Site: brandenburg
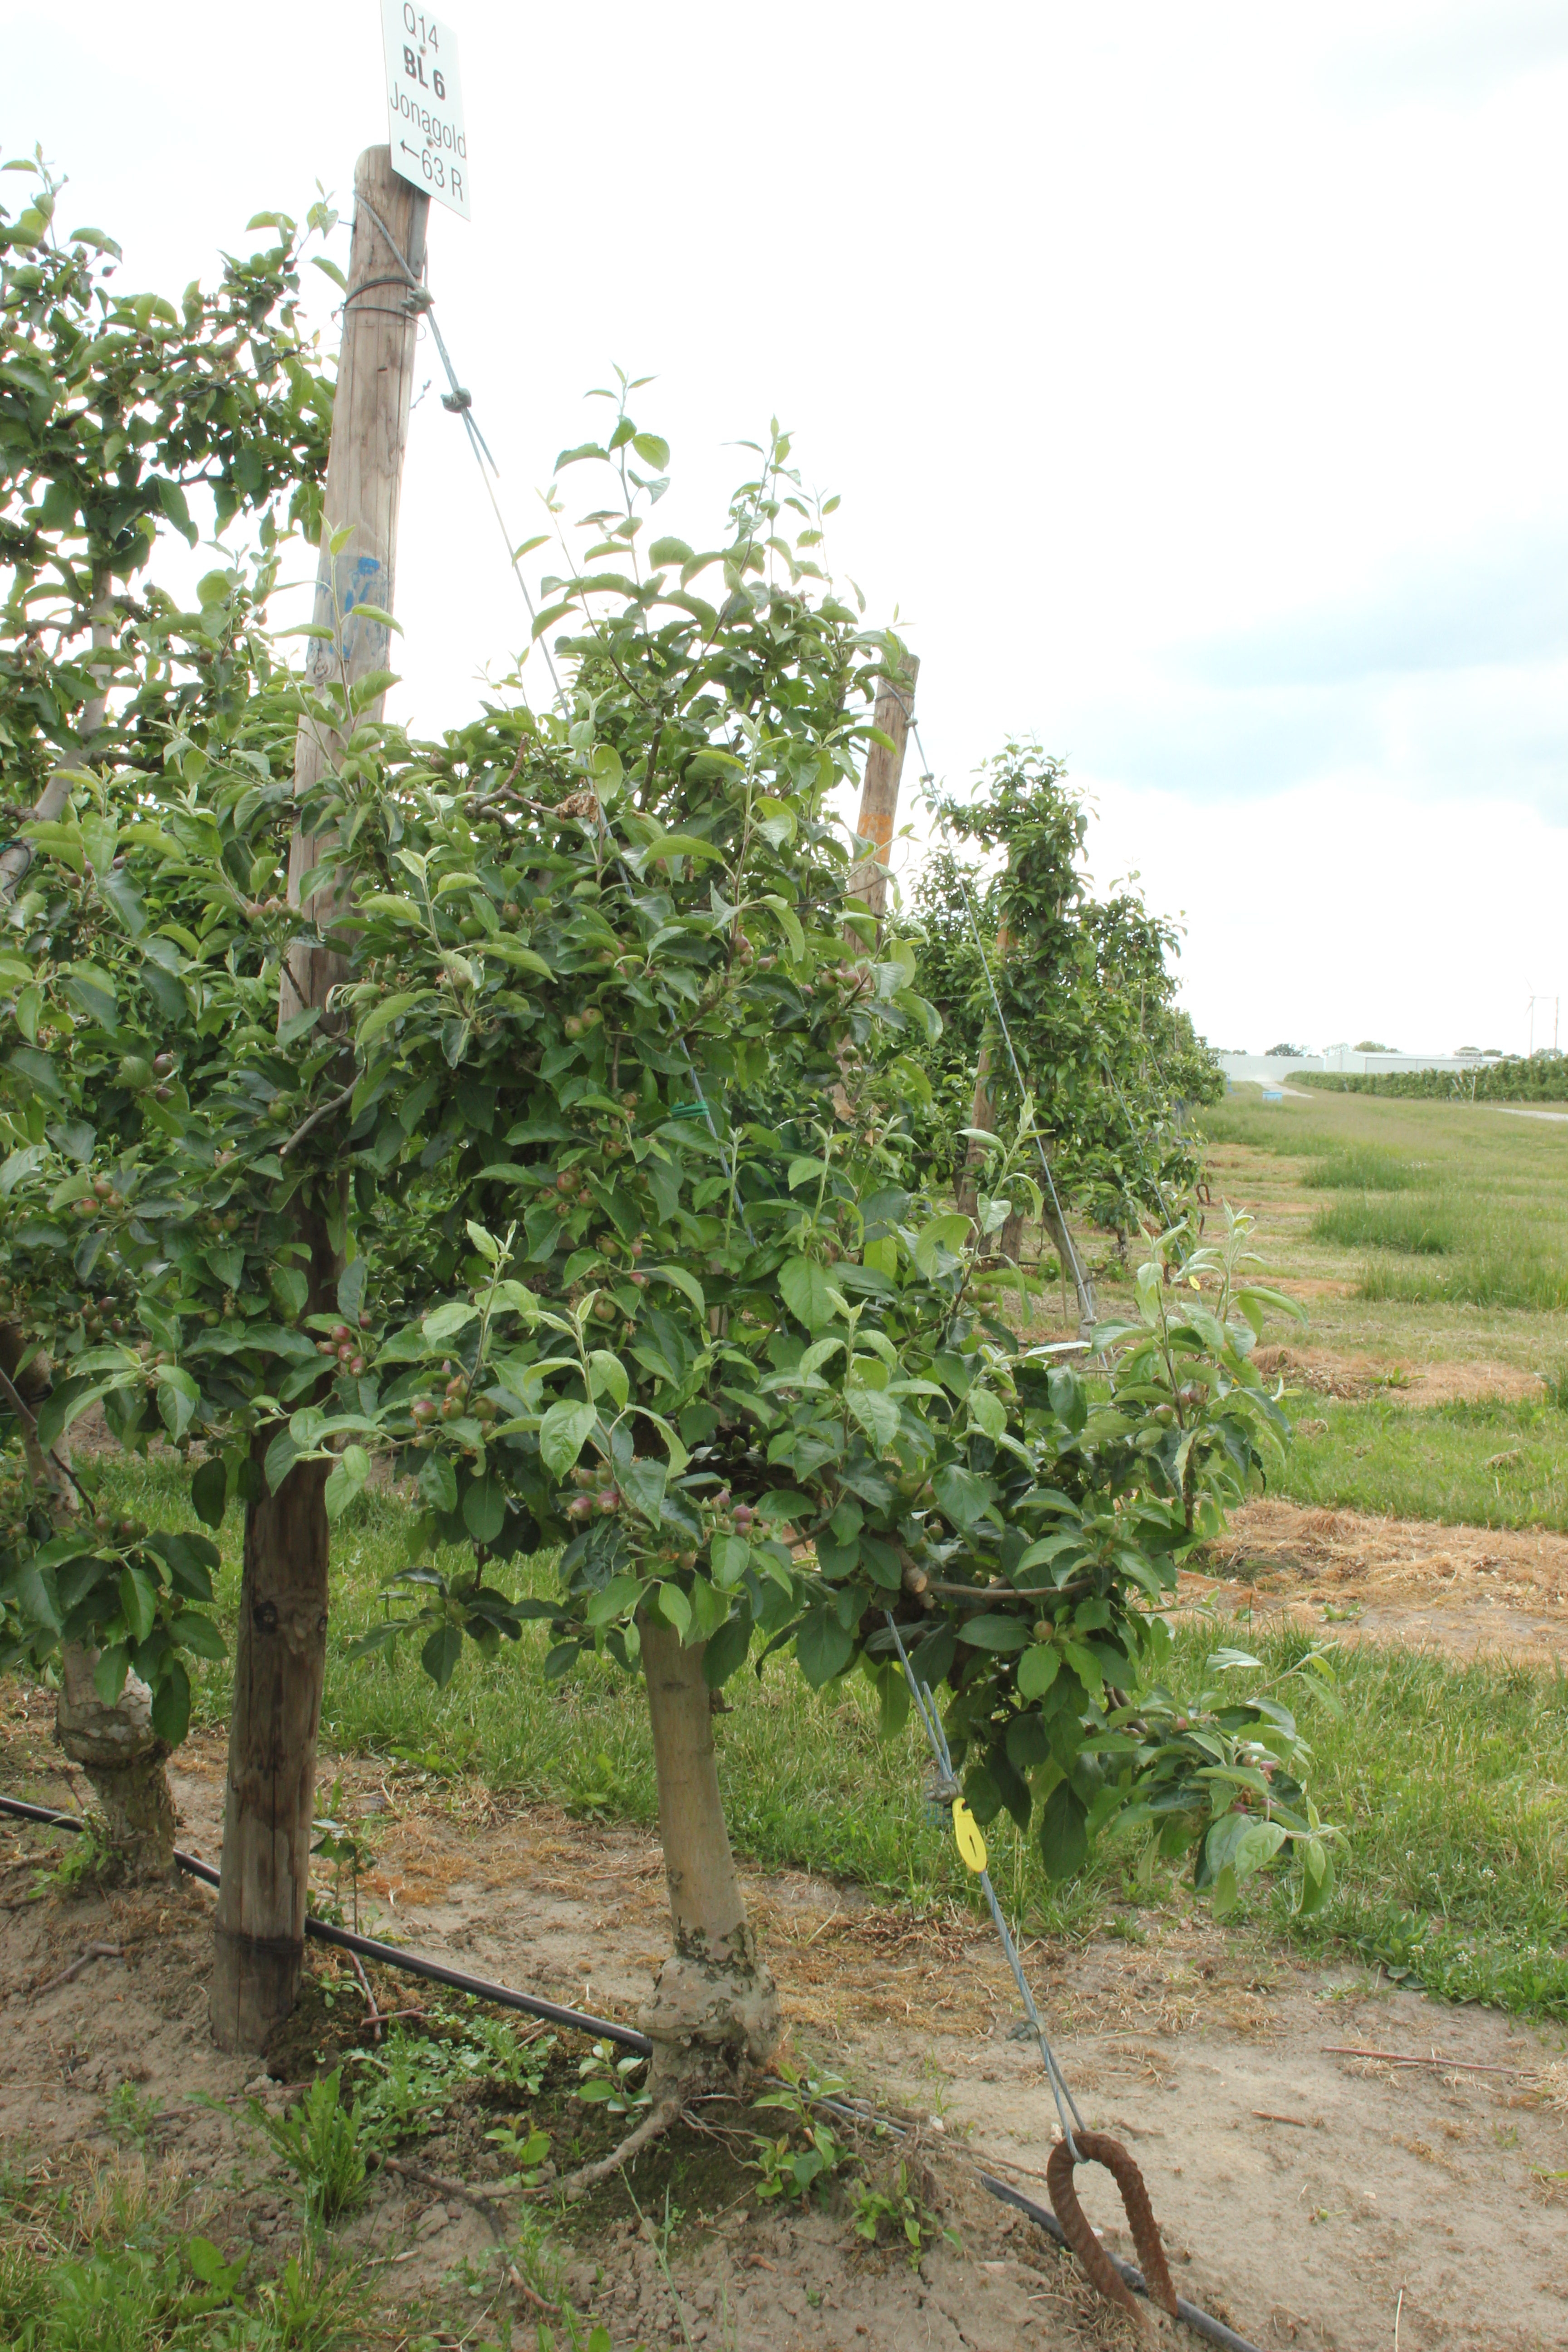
Growth stage (BBCH 72): Development of fruit